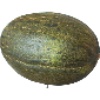
Label: Melon Piel de Sapo 1